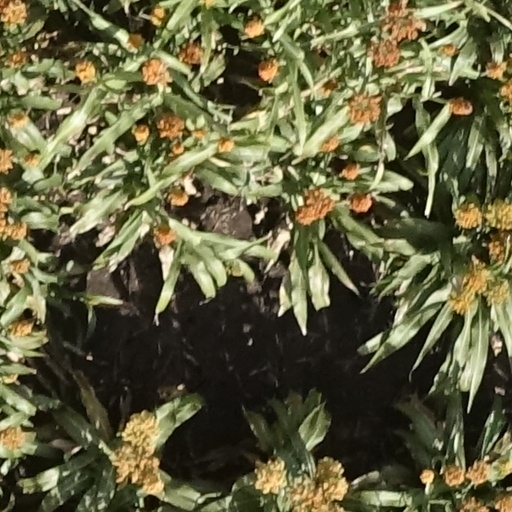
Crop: sorghum